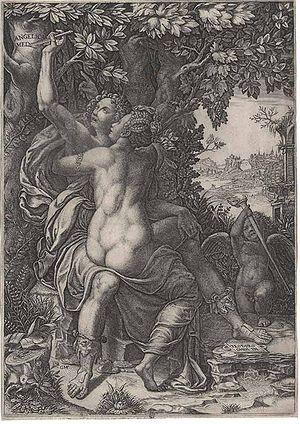
Teodoro Ghigi ou Teodoro Mantuano ou Teodoro Ghisi, est un peintre italien maniériste de la Renaissance, actif au XVIᵉ siècle.